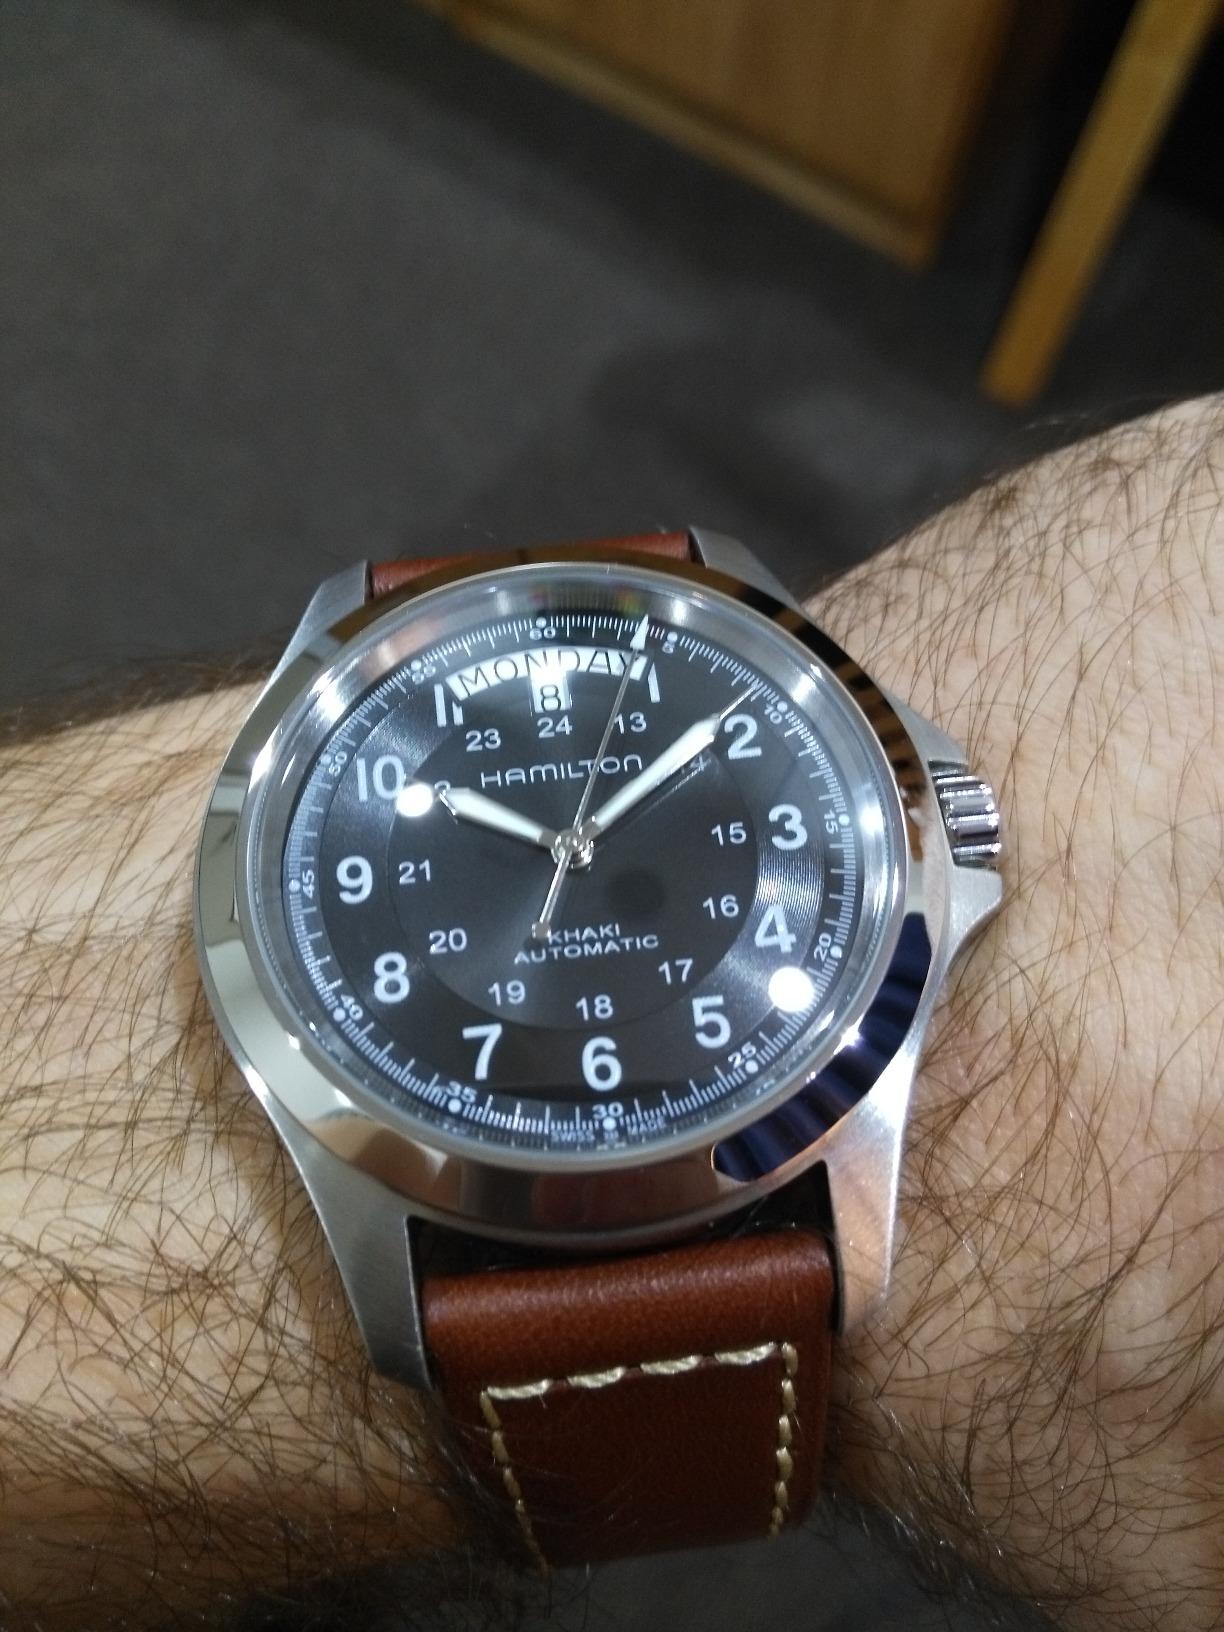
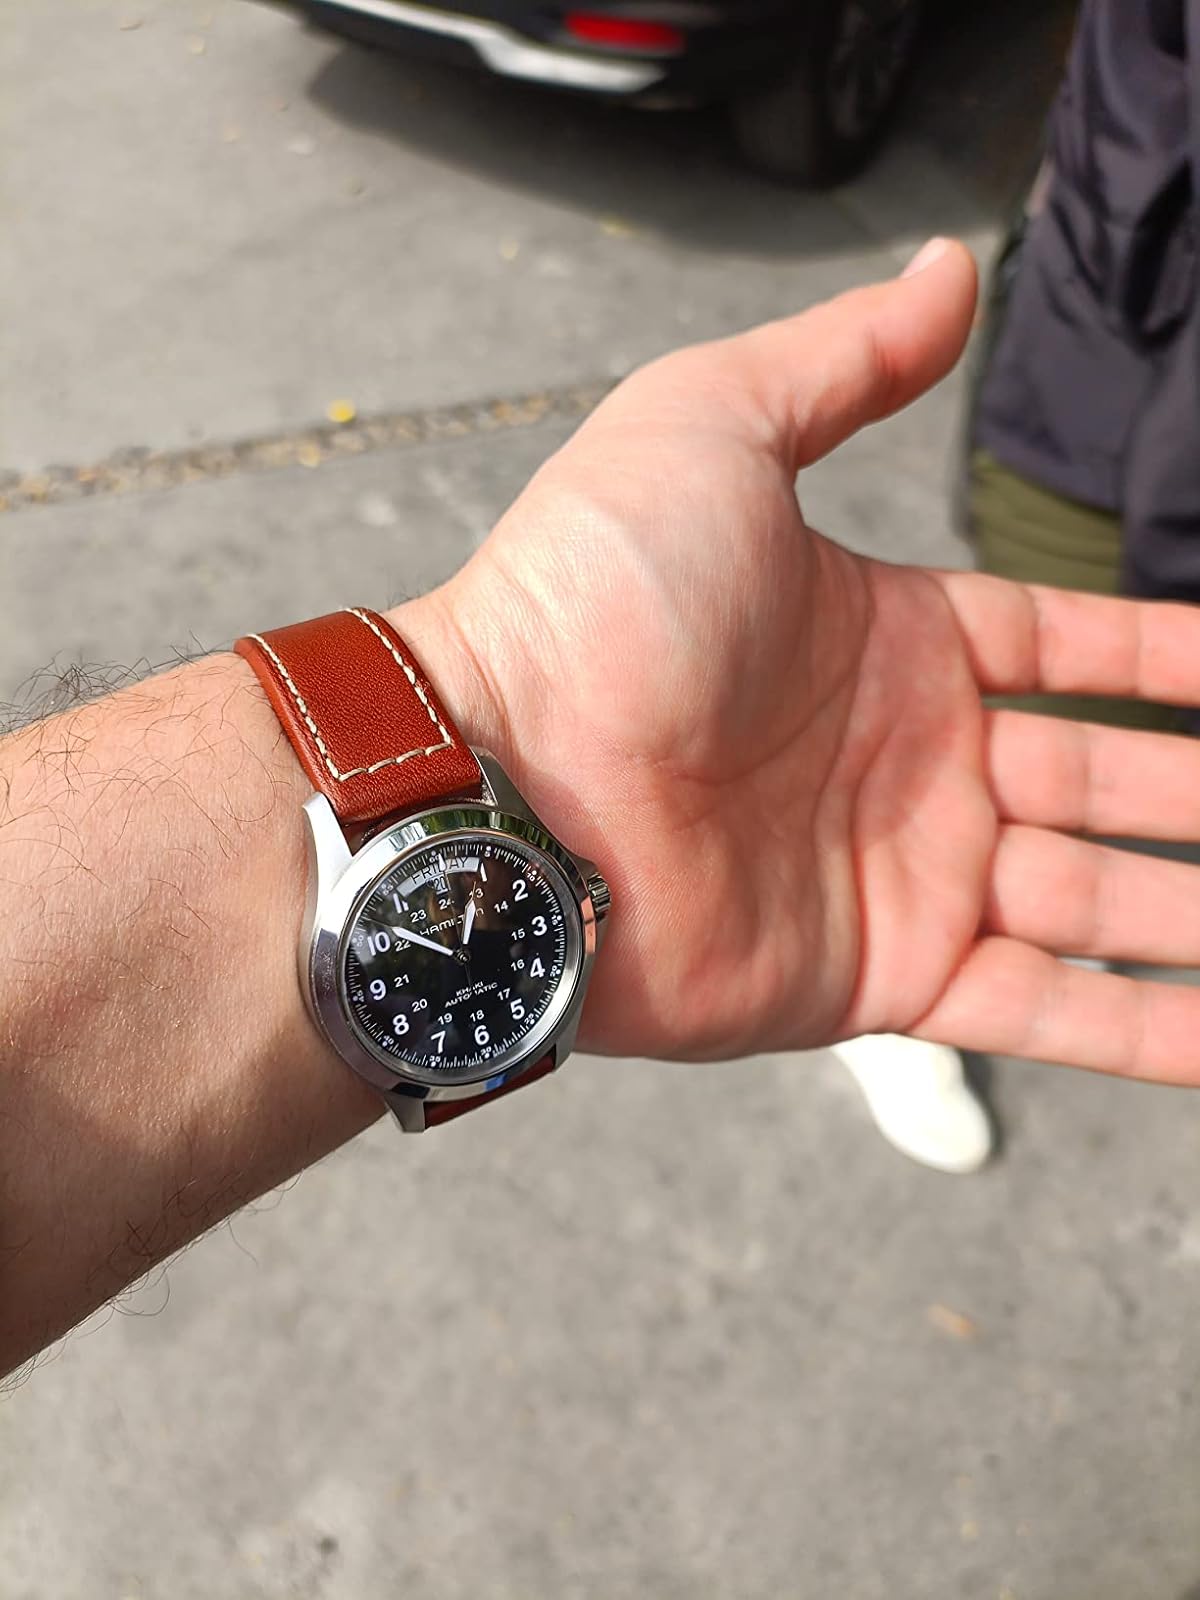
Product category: accessories_watch
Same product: yes